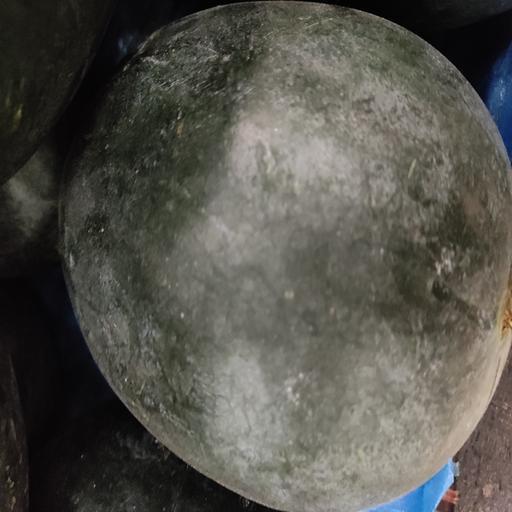
Crop type: Watermelon